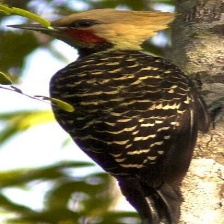
Species: BLONDE CRESTED WOODPECKER
Scientific name: CELEUS FLAVESCENS